Blade shearing

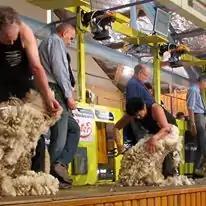
Blade shearers competing at The Waimate spring shears

The next big blade shearing competition is the world shearing championships in Scotland, June 2022. Blade shearers from at least 13 countries will be competing including Australia, South Africa, Japan, USA, France, Germany, Ireland, England and more. For the last 20 years, South Africa and Lesotho have dominated the world blade shearing championships. The most recent world champion is Allan Oldfield from New Zealand who won the title at Le Dorat in France in July 2019.